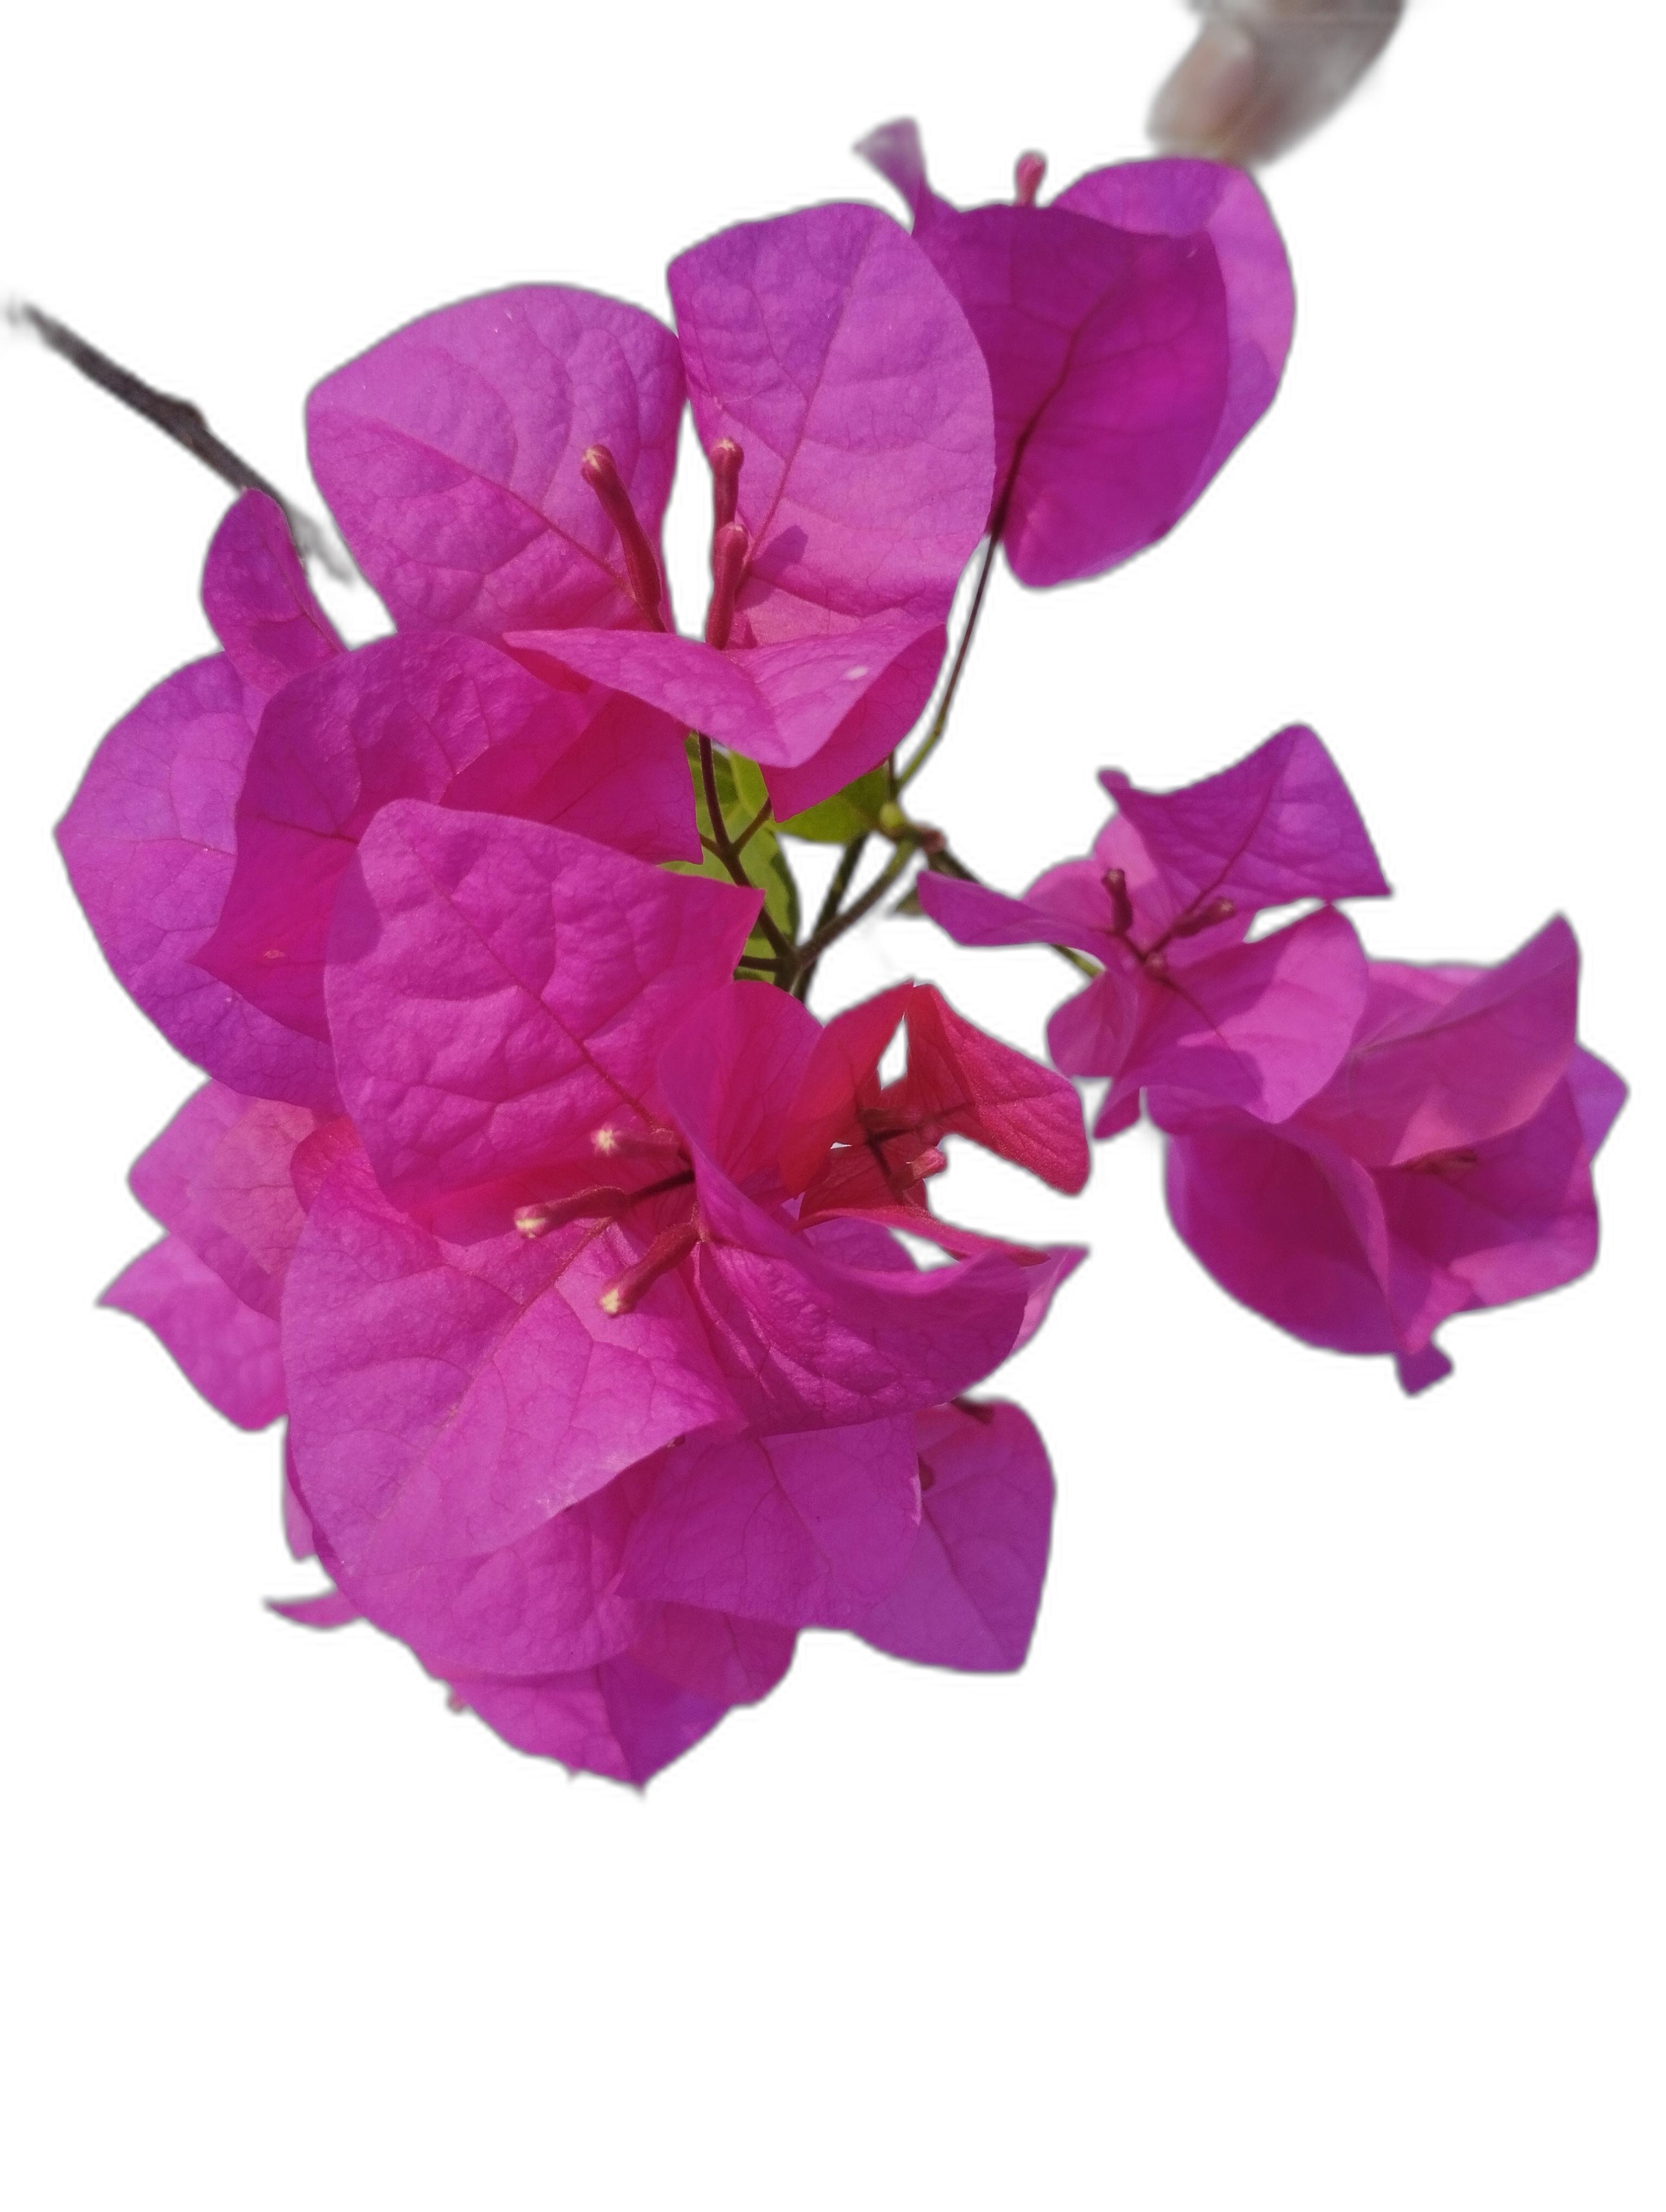
Label: Bougainvillea